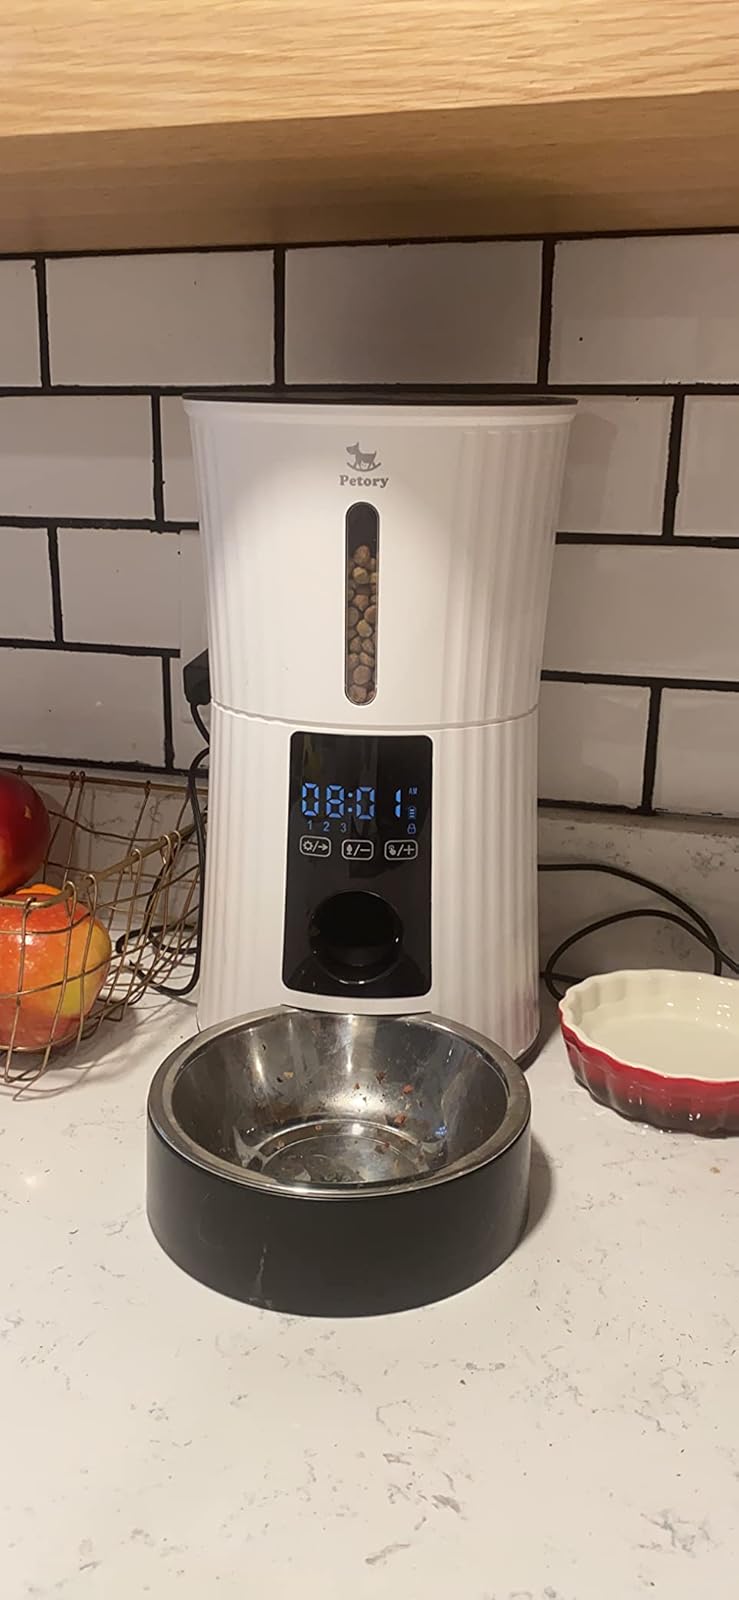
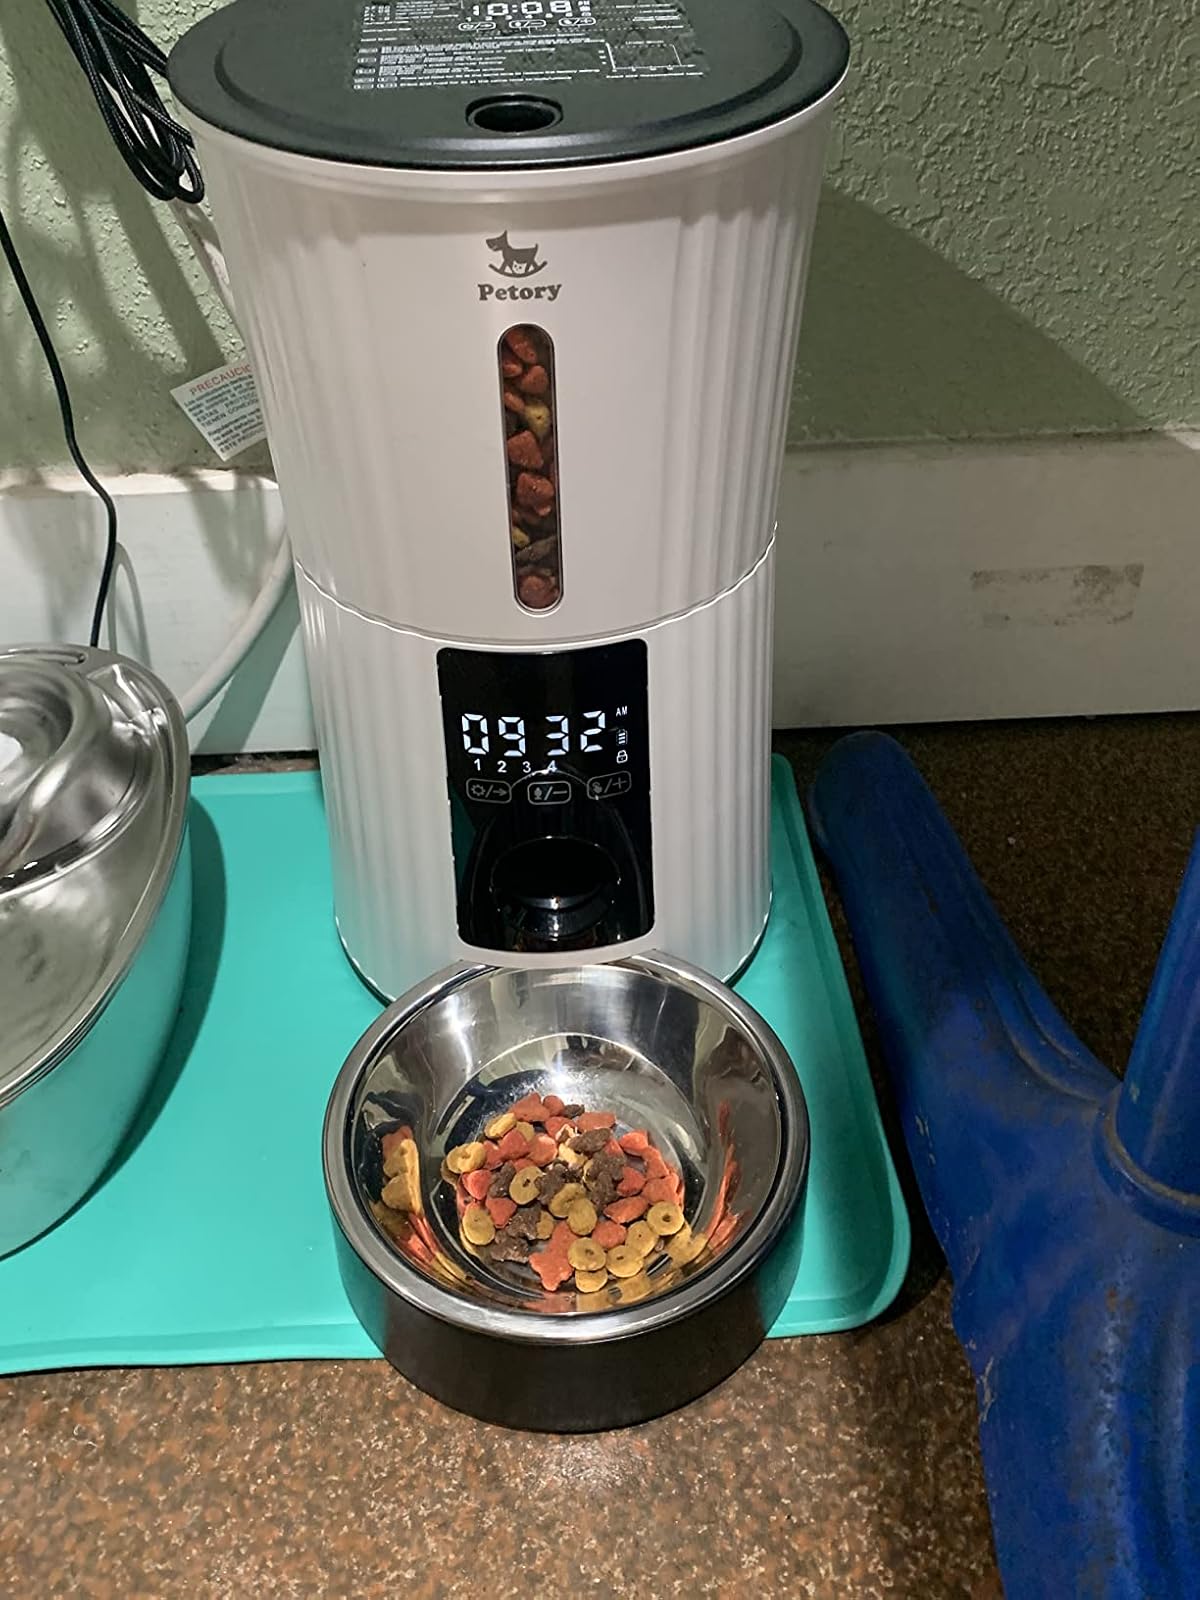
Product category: items_feeder
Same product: yes